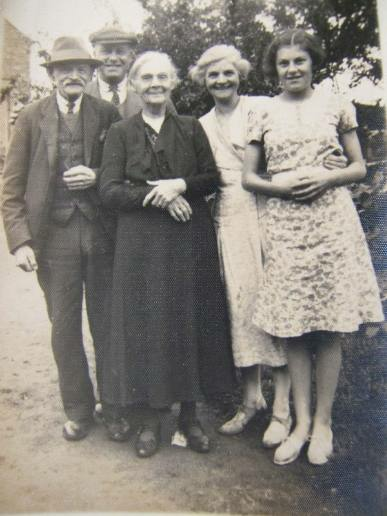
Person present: Yes